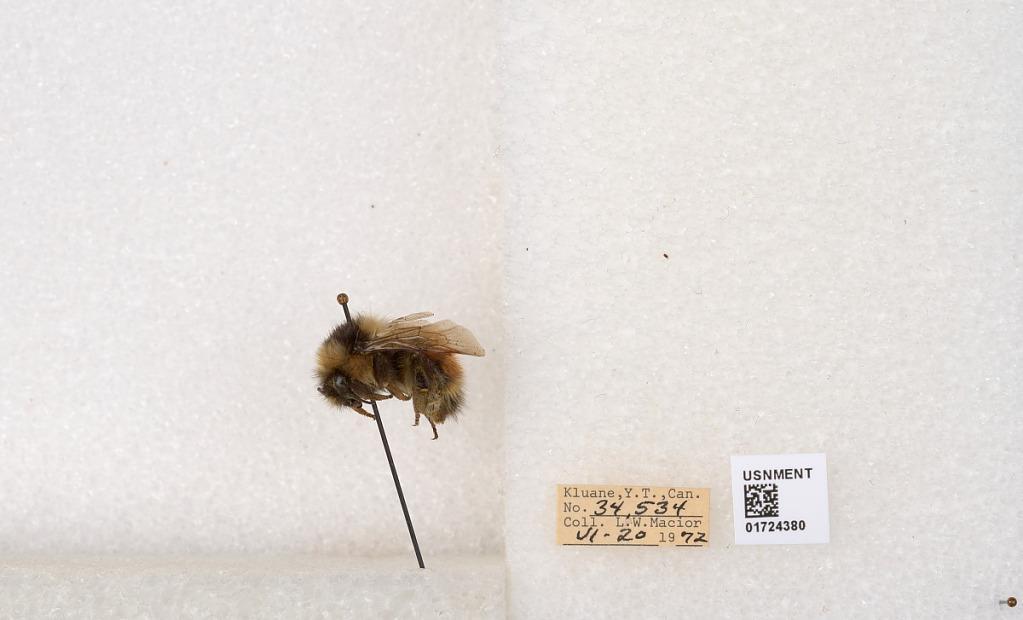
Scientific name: Bombus (Pyrobombus) sylvicola Kirby
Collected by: L. Macior
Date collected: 1972-6-20
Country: Canada
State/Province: Yukon Territory
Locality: Kluane National Park and Reserve
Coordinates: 60.7493, -139.504